C. F. Sauer Company

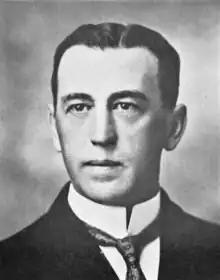
Conrad Frederick Sauer

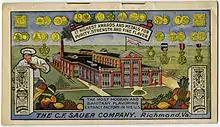
Title: Choice recipes : Sauer's famous flavoring extracts . Source: VCU ALMA

In 1929, Sauer purchased Duke's Products Company and thus entered the mayonnaise industry. The recipe for Duke's Mayonnaise has not been altered since it went into production in 1917.